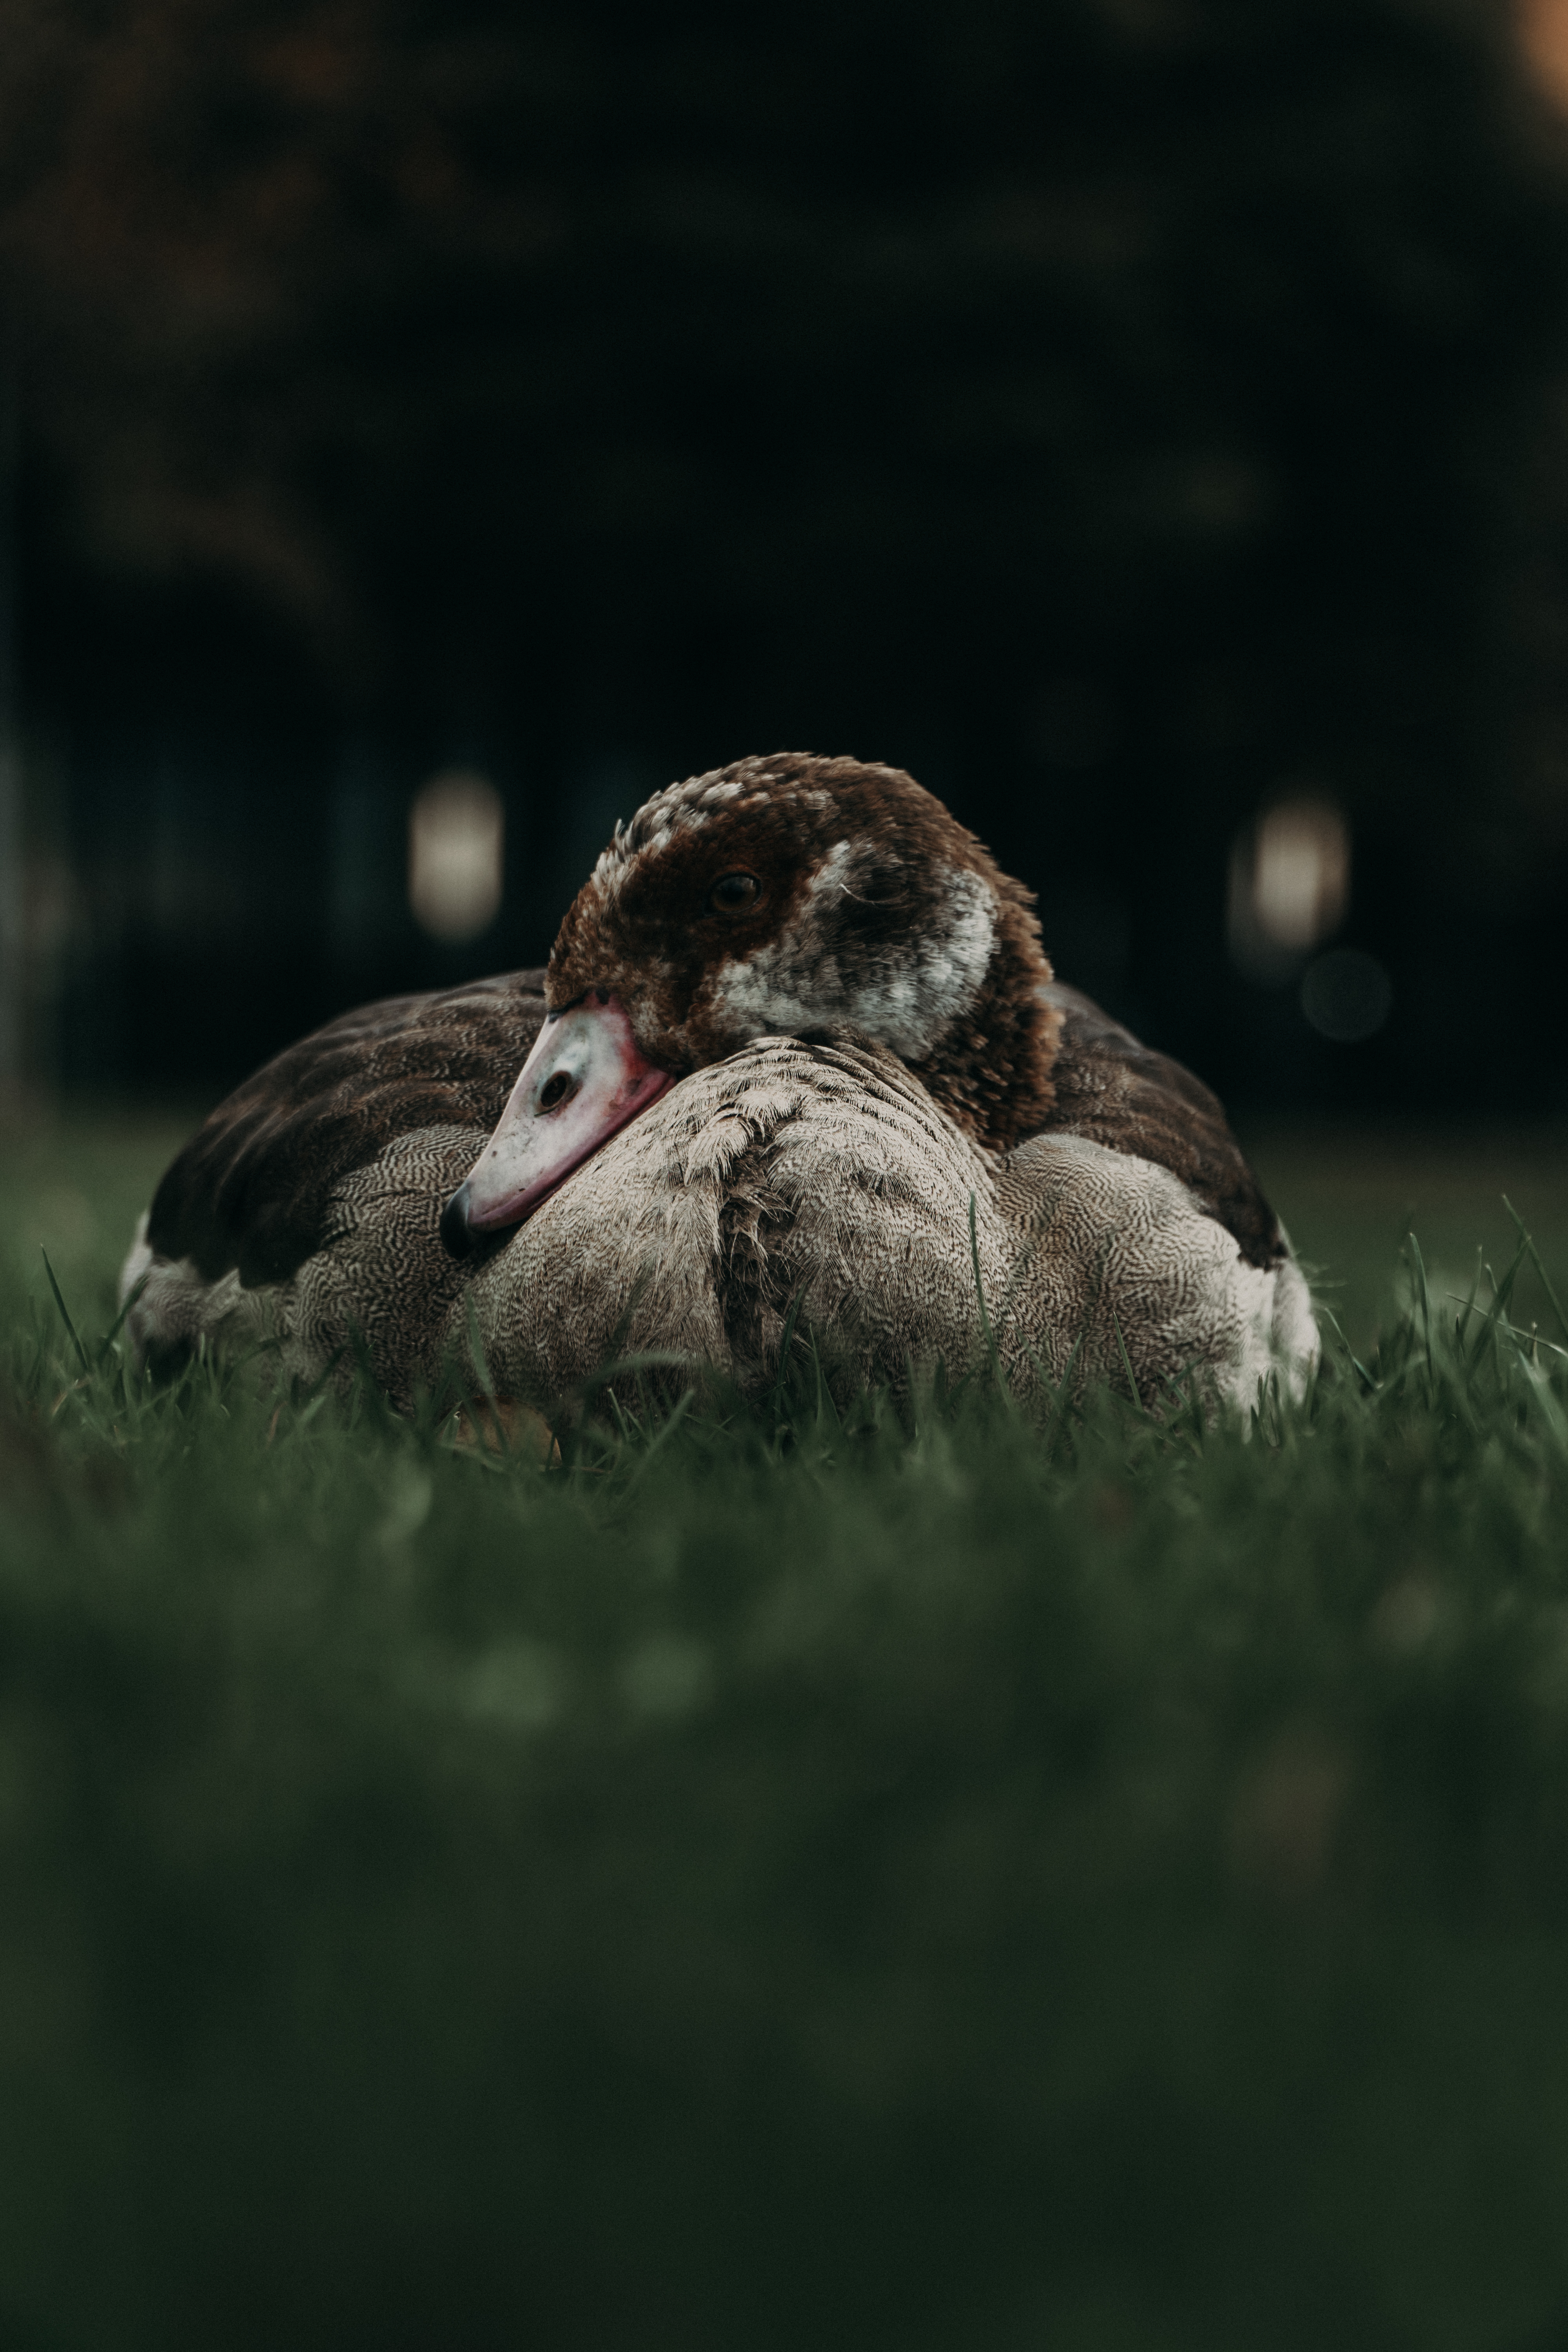
bird, duck, wildlife, water bird, beak, ducks, geese and swans, zoo, waterfowl, feather